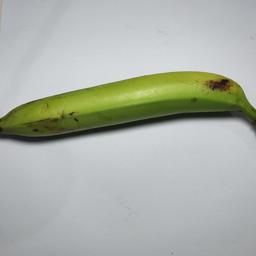
Ripeness: Green